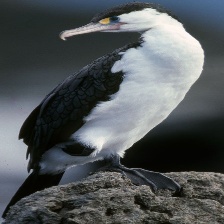
Species: AUCKLAND SHAQ
Scientific name: LEUCOCARBO COLENSOI